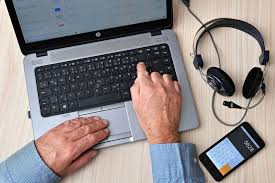
Nataal bii ñu ma yónnee gis naa ci benn waay bu jël ay loxoom teg ko ci ab machine ordinateur, boo xam ne bii casque yaa nga tege ca wet ga, akub téléphone it bu mu teg ci wetam ci wetug ndey-jooram.